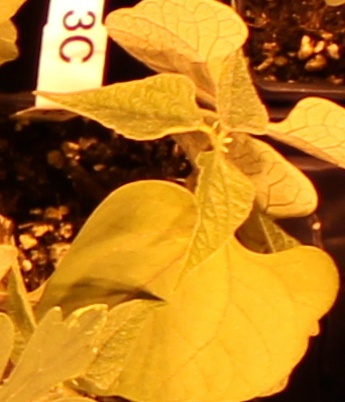
Label: Blackbean